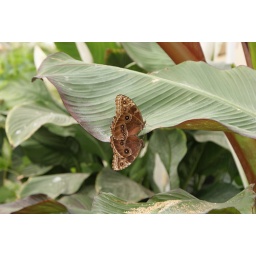
Two butterflies in the butterfly house at Blenheim Palace